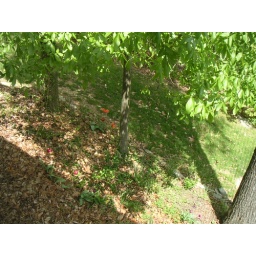
spring view outside of relatives' room window onto the results of hardy tulip bulbs! some of the tulip flowers were appropriated by the deer